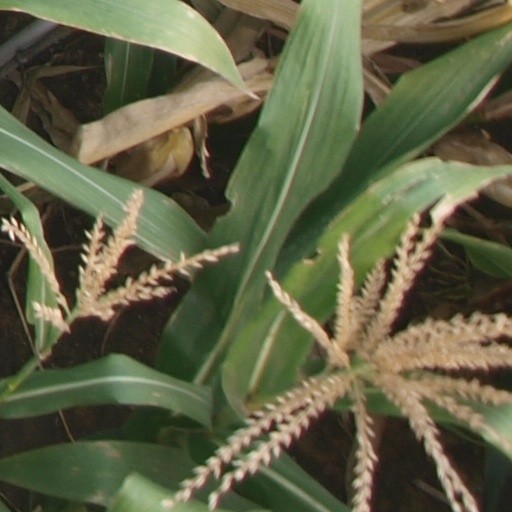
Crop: maize; corn